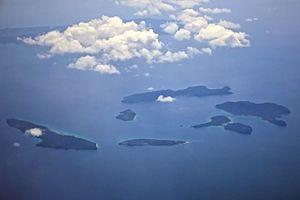
San Vicente est une localité de la province de Samar du Nord, aux Philippines. En 2015, elle compte 7 856 habitants.